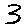
Label: 3